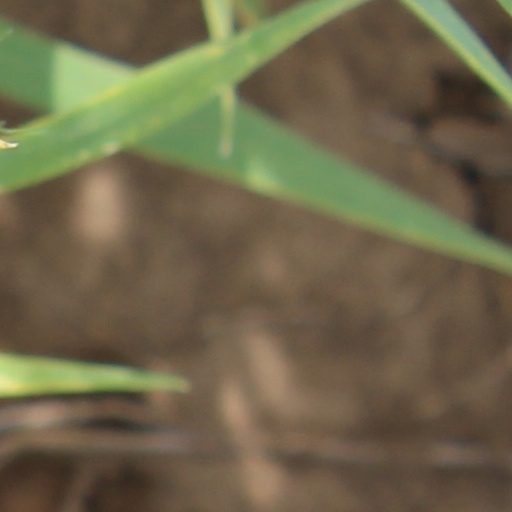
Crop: wheat